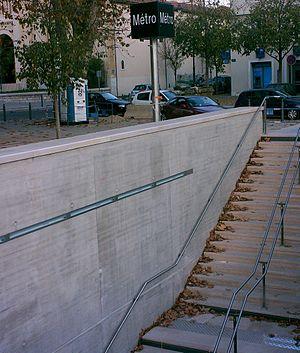
Station Saint Barnabé peu de temps avant l'inauguration.
Située sur la place Caire dans le 12ᵉ arrondissement de Marseille, la station de Saint-Barnabé est une des 4 stations inaugurées le 5 mai 2010 sur le prolongement de la ligne 1 du métro de Marseille.